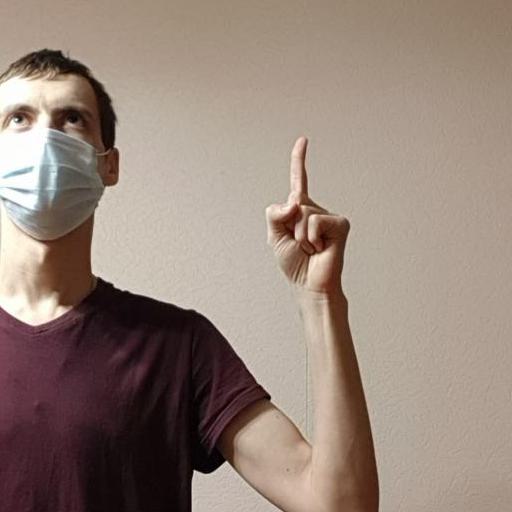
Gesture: one